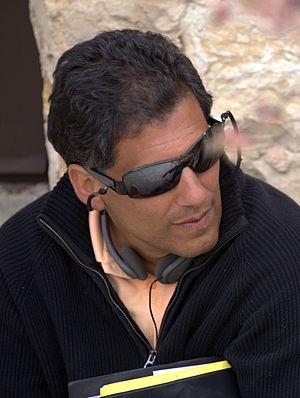
Cyrus Nowrasteh, né le 19 septembre 1956 à Boulder, est un scénariste et réalisateur américain.